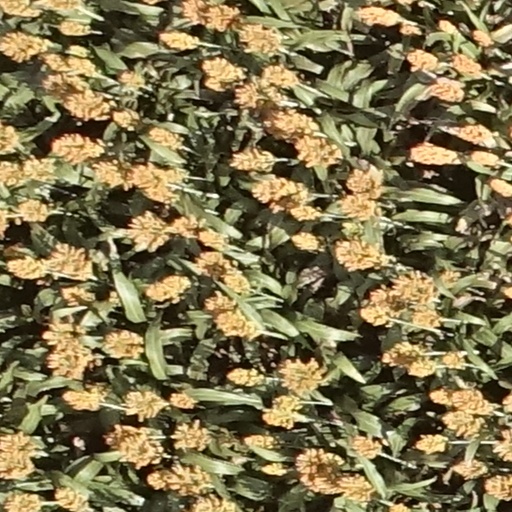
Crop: sorghum